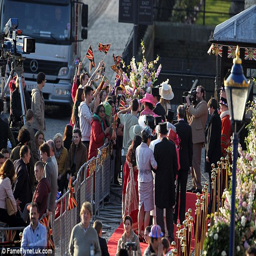
big cheers : on either side of the red carpet , people are cheering on the arrivals who are smartly dressed